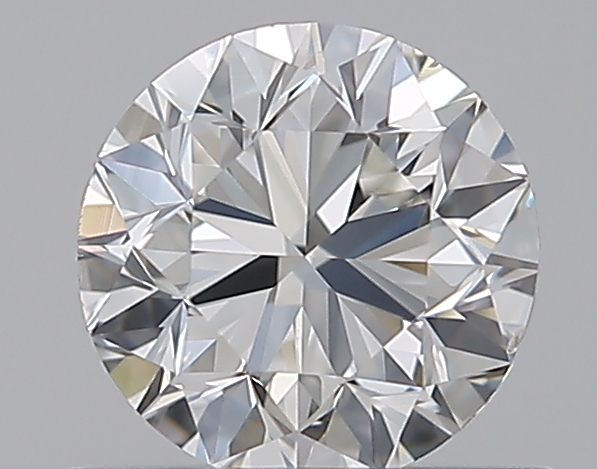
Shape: round
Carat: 0.7
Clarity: VS2
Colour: G
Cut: VG
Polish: EX
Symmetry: VG
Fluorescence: N
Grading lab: GIA
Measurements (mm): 5.5 x 5.53 x 3.57